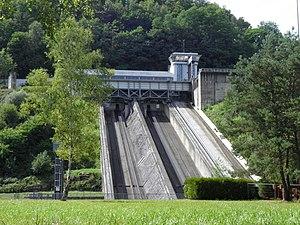
Plan incliné à Saint-Louis (Moselle, France).
Saint-Louis est une commune française située dans le département de la Moselle en région Grand Est.